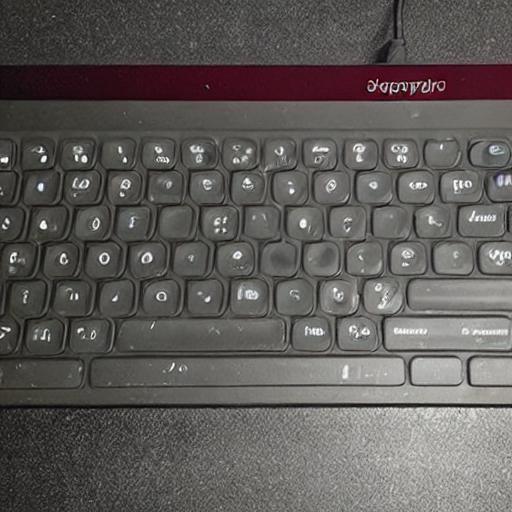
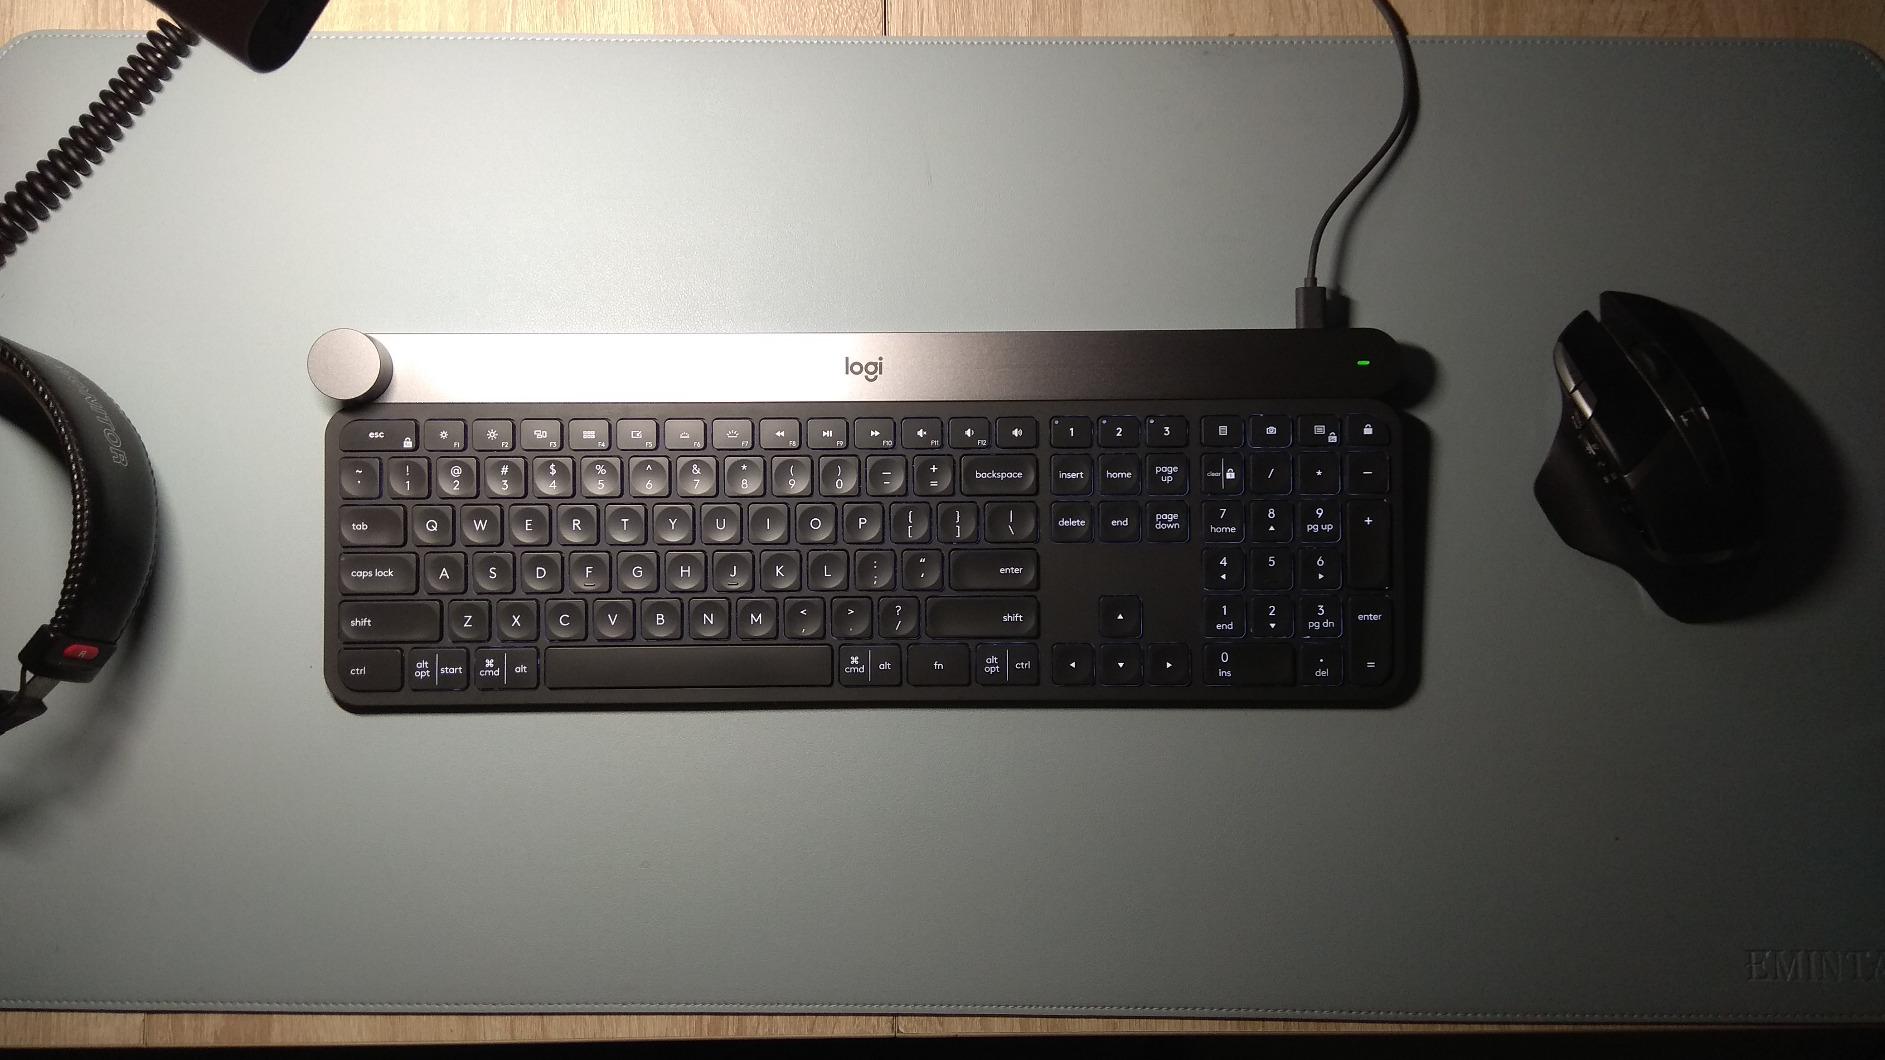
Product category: keyboard
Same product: no